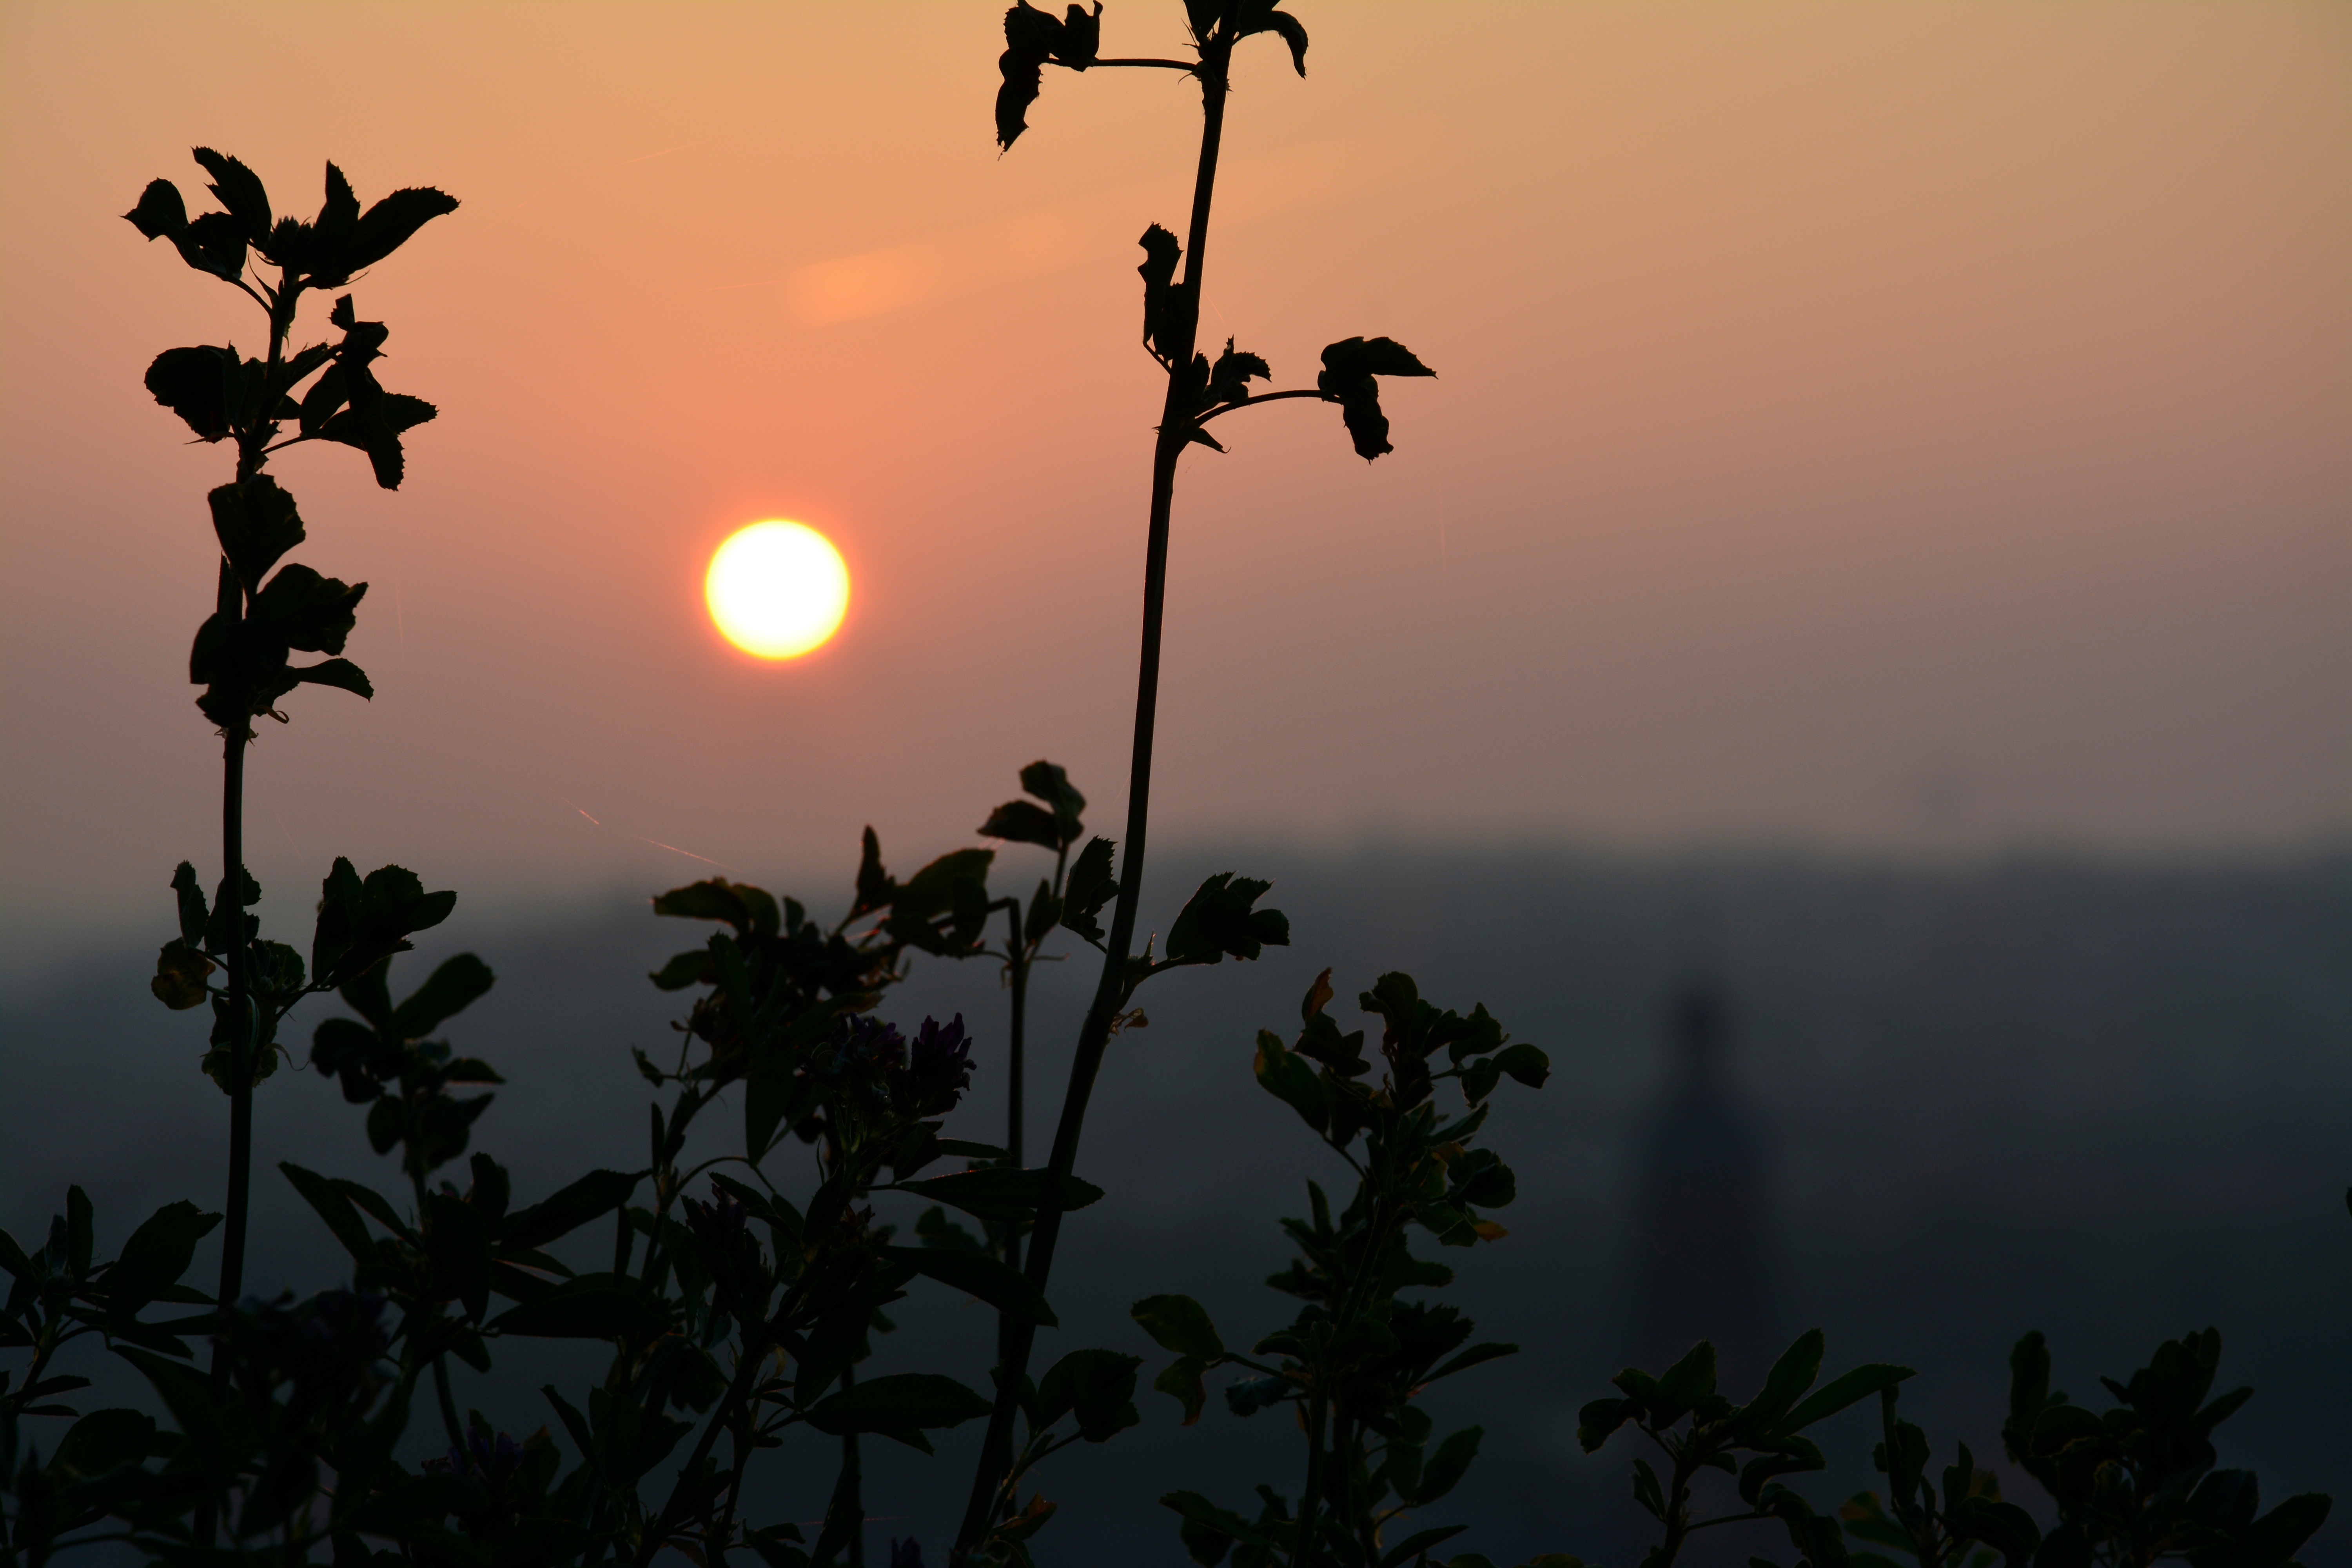
nature, branch, silhouette, light, cloud, sky, sun, fog, sunrise, sunset, mist, sunlight, morning, leaf, flower, dawn, dusk, evening, darkness, atmospheric phenomenon